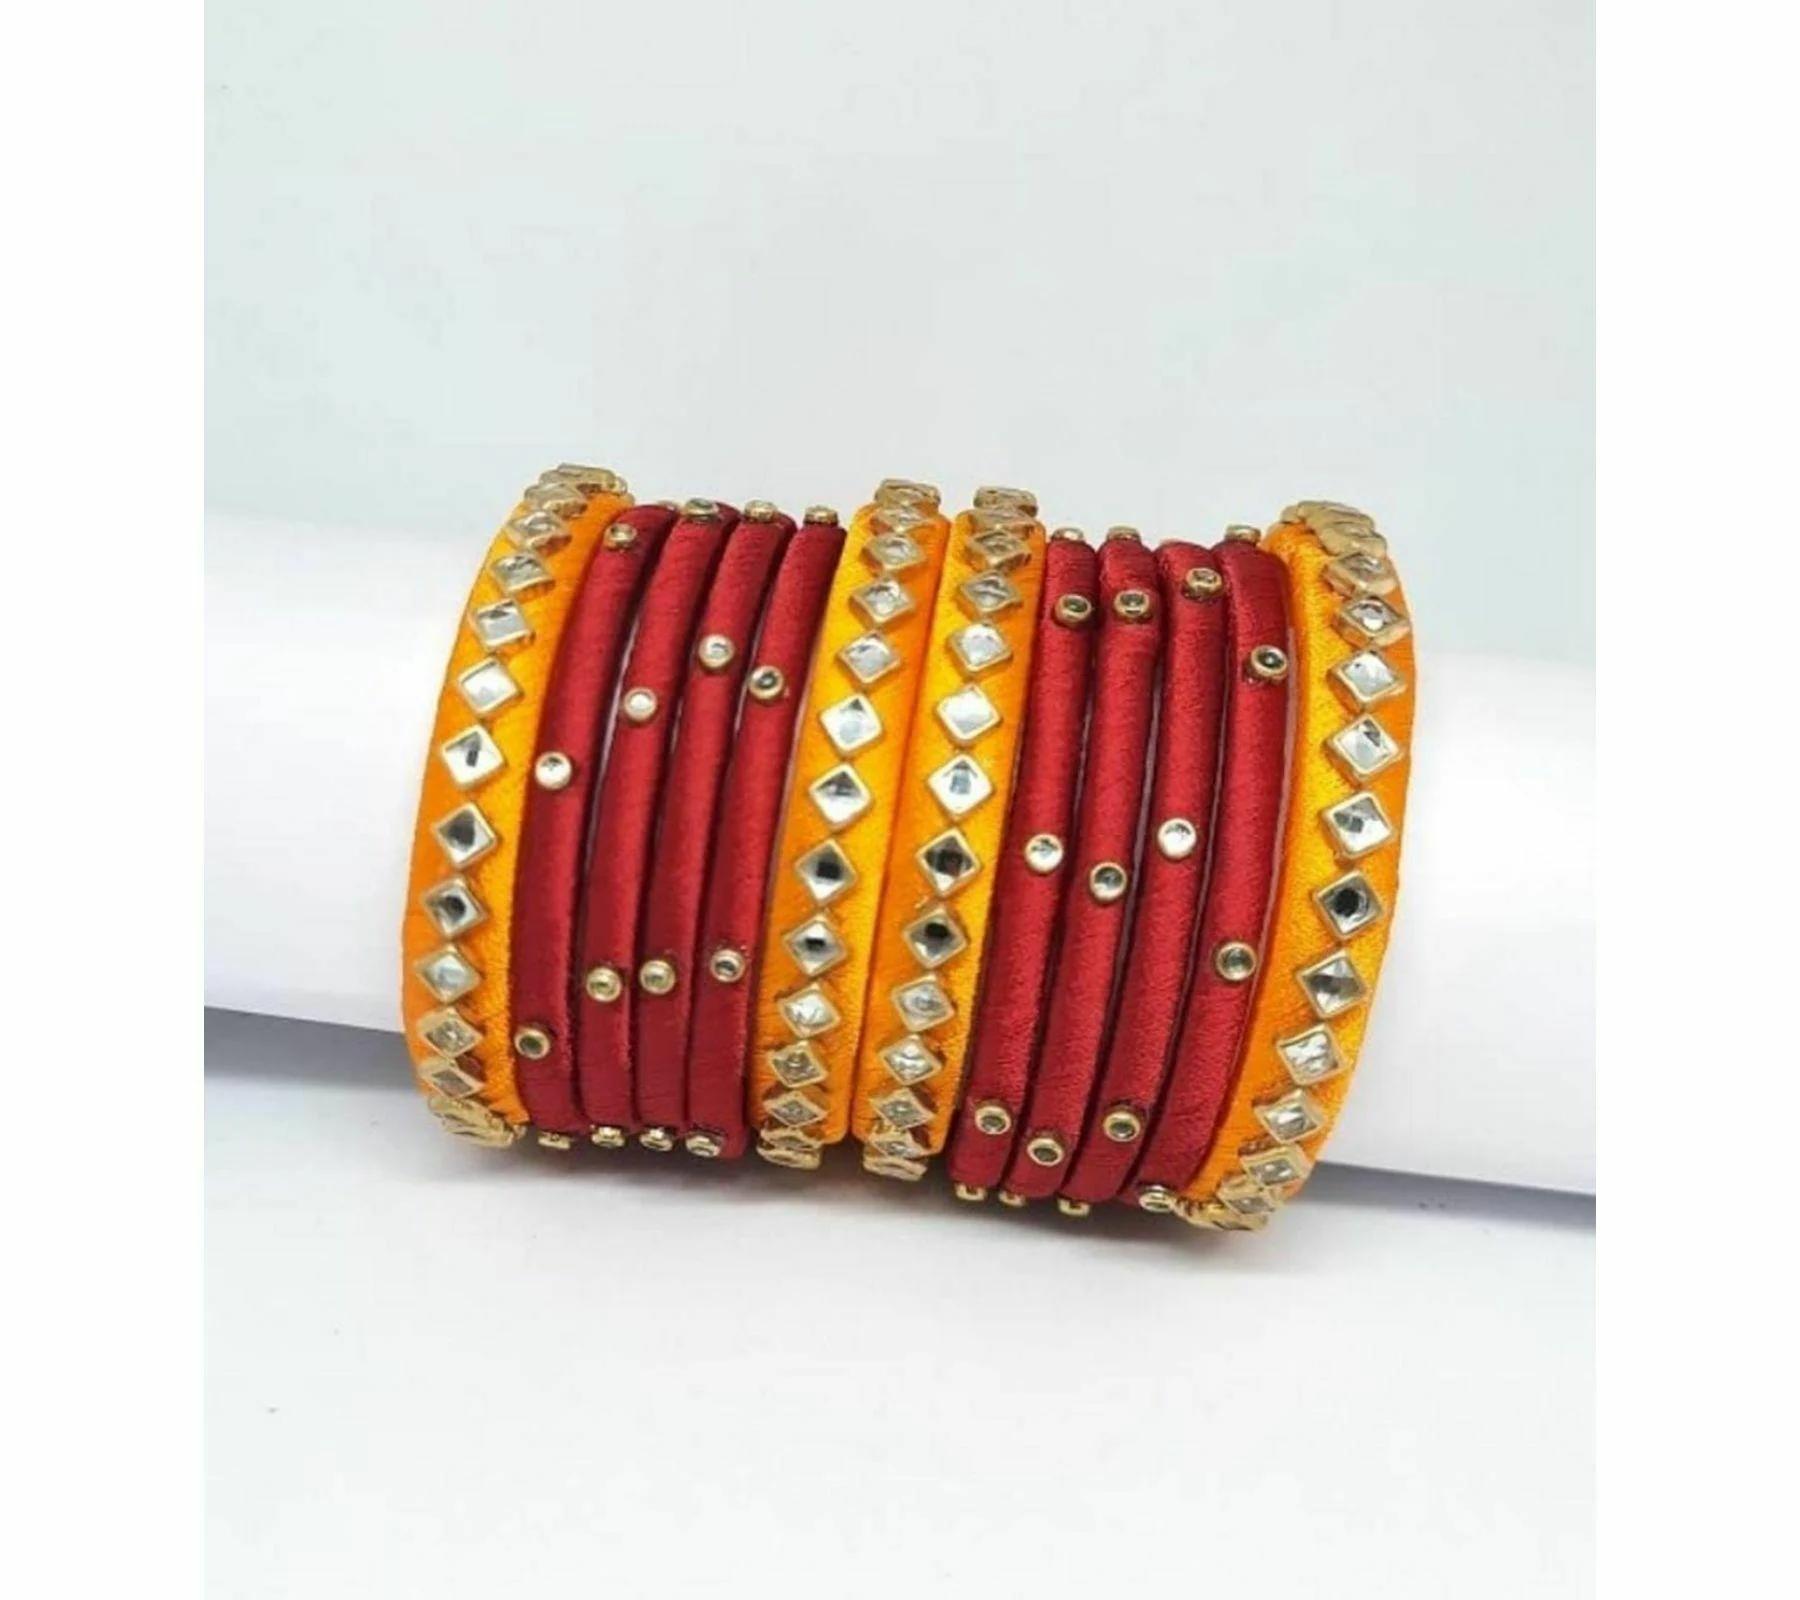
Aashirwad Traders Handmade Multicolor Plastic and Silk Thread Kundan Bangle (Women) - 2.4 (set of 12)
Type: Bracelets
Brand: Aashirwad Traders
Price: Rs. 375
Fashionable trendy and party wear jewelery for womenDisclaimer:12 Bangle
Features: Fashionable trendy and party wear jewelery for women,Silk thread bangles available size 2.4, 2.6, 2.8, 2.10,Type handmade,material shine silk thread and kundan,Usage traditional, partywear and perfect match for silk saree and the lehengas.,#Unique Designs,#Durable and long-lasting
Included: 12 Bangle